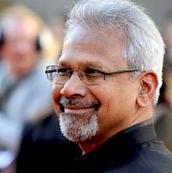
Age: 53